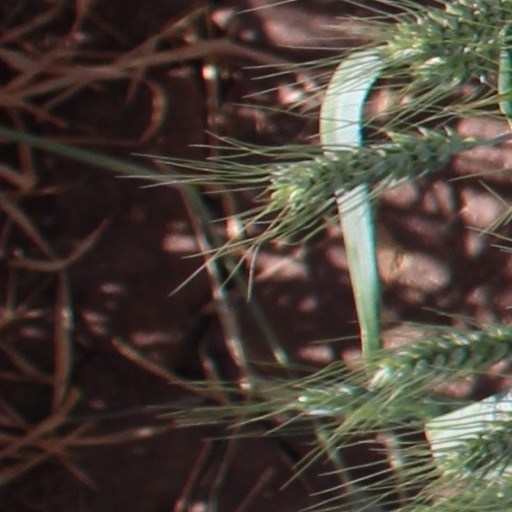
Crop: wheat